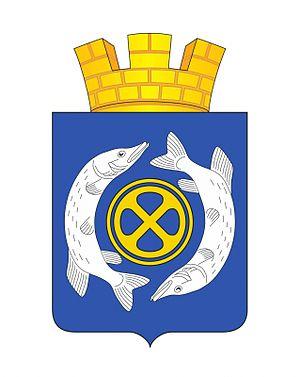
Chtchoutchie est une ville de l'oblast de Kourgan, en Russie, et le centre administratif du raïon de Chtchoutchie. Sa population s'élevait à 10 310 habitants en 2016.